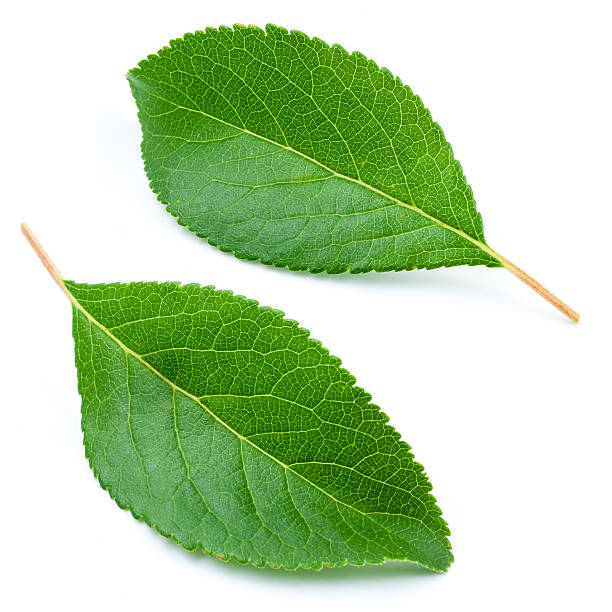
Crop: apple
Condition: healthy